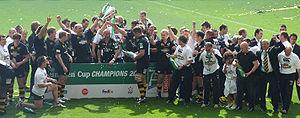
Finale de la Coupe d'Europe de rugby à XV 2006-2007, London Wasps - Leicester 25 - 9 Italiano: Finale di Heineken Cup 2006/07, Wasps - Leicester 25-9
Raphaël Ibañez, né le 17 février 1973 à Dax, est un joueur de rugby à XV international français évoluant au poste de talonneur. Il commence sa carrière à l'US Dax qu'il quitte en 1998, joue dans deux autres clubs français, l'USA Perpignan et le Castres olympique. Puis il rejoint le club anglais des Saracens avant de terminer son parcours en club aux London Wasps.
Les Wasps sont un club anglais de rugby à XV créé en 1867, d'abord basé à Londres, puis à Coventry à partir de 2014. Le club participe au Premiership, et est un des plus vieux clubs anglais encore en activité.
Les Wasps sont un club anglais de rugby à XV créé en 1867, d'abord basé à Londres, puis à Coventry à partir de 2014. Le club participe au Premiership, et est un des plus vieux clubs anglais encore en activité.
La Coupe d'Europe de rugby à XV est la plus importante compétition interclubs de rugby à XV disputée en Europe chaque année par des équipes des Six Nations et de la Roumanie. La compétition est organisée par l'European Rugby Cup de 1995 à 2014, puis par l'European Professional Club Rugby depuis 2014, qui gère également le Challenge européen de rugby à XV, compétition de second niveau qui regroupe les équipes qui n'ont pu se qualifier pour la Champions Cup. Le club qui remporte la Coupe d'Europe est sacré champion d'Europe.